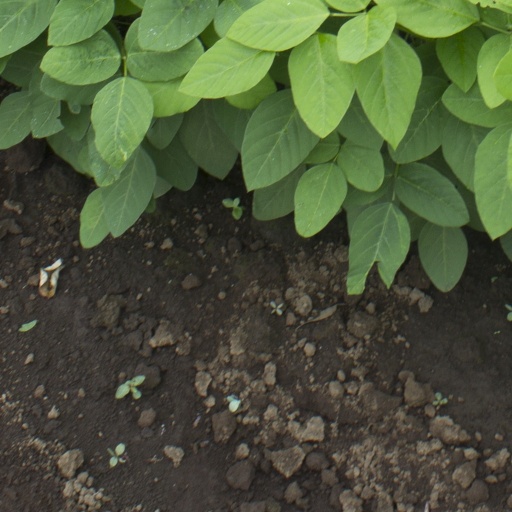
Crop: soybean